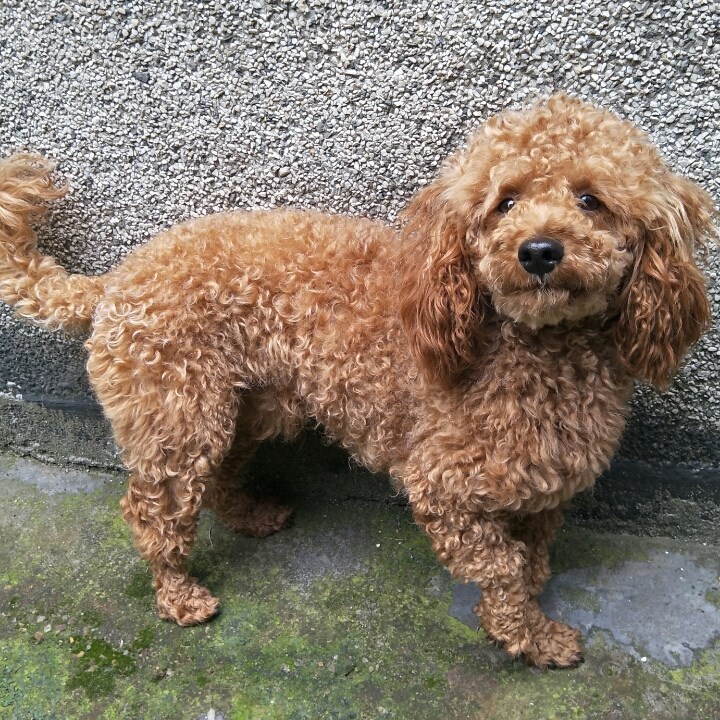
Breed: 7449-n000128-teddy